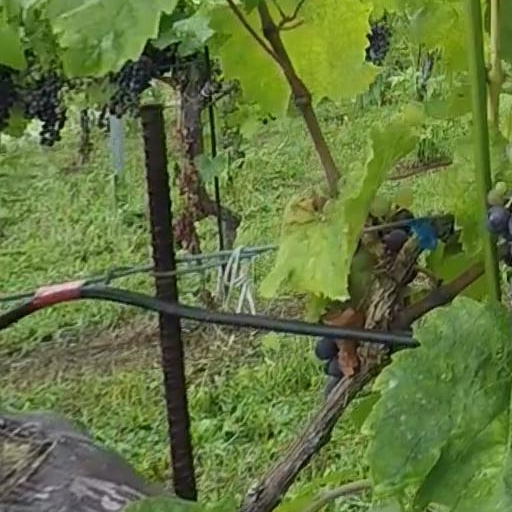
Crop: grape